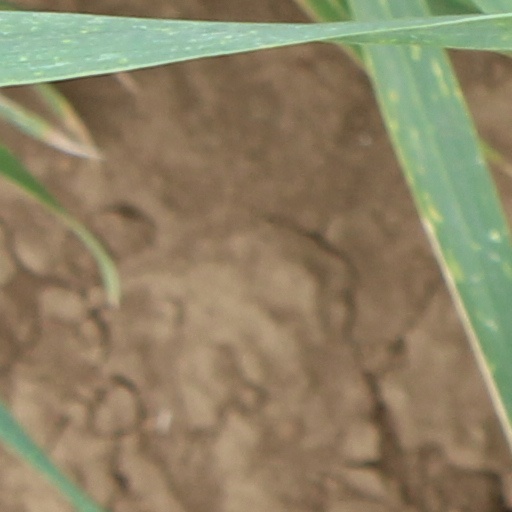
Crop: wheat